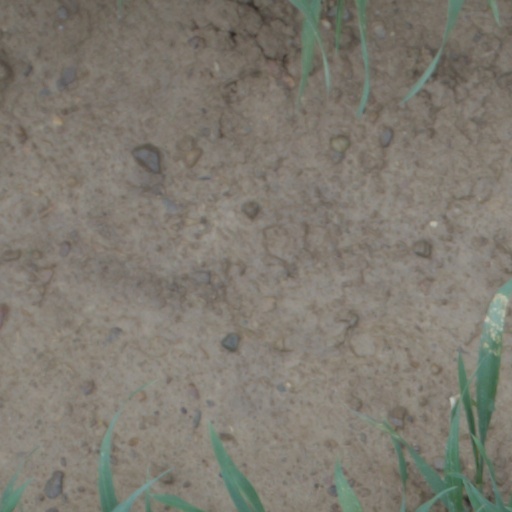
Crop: wheat